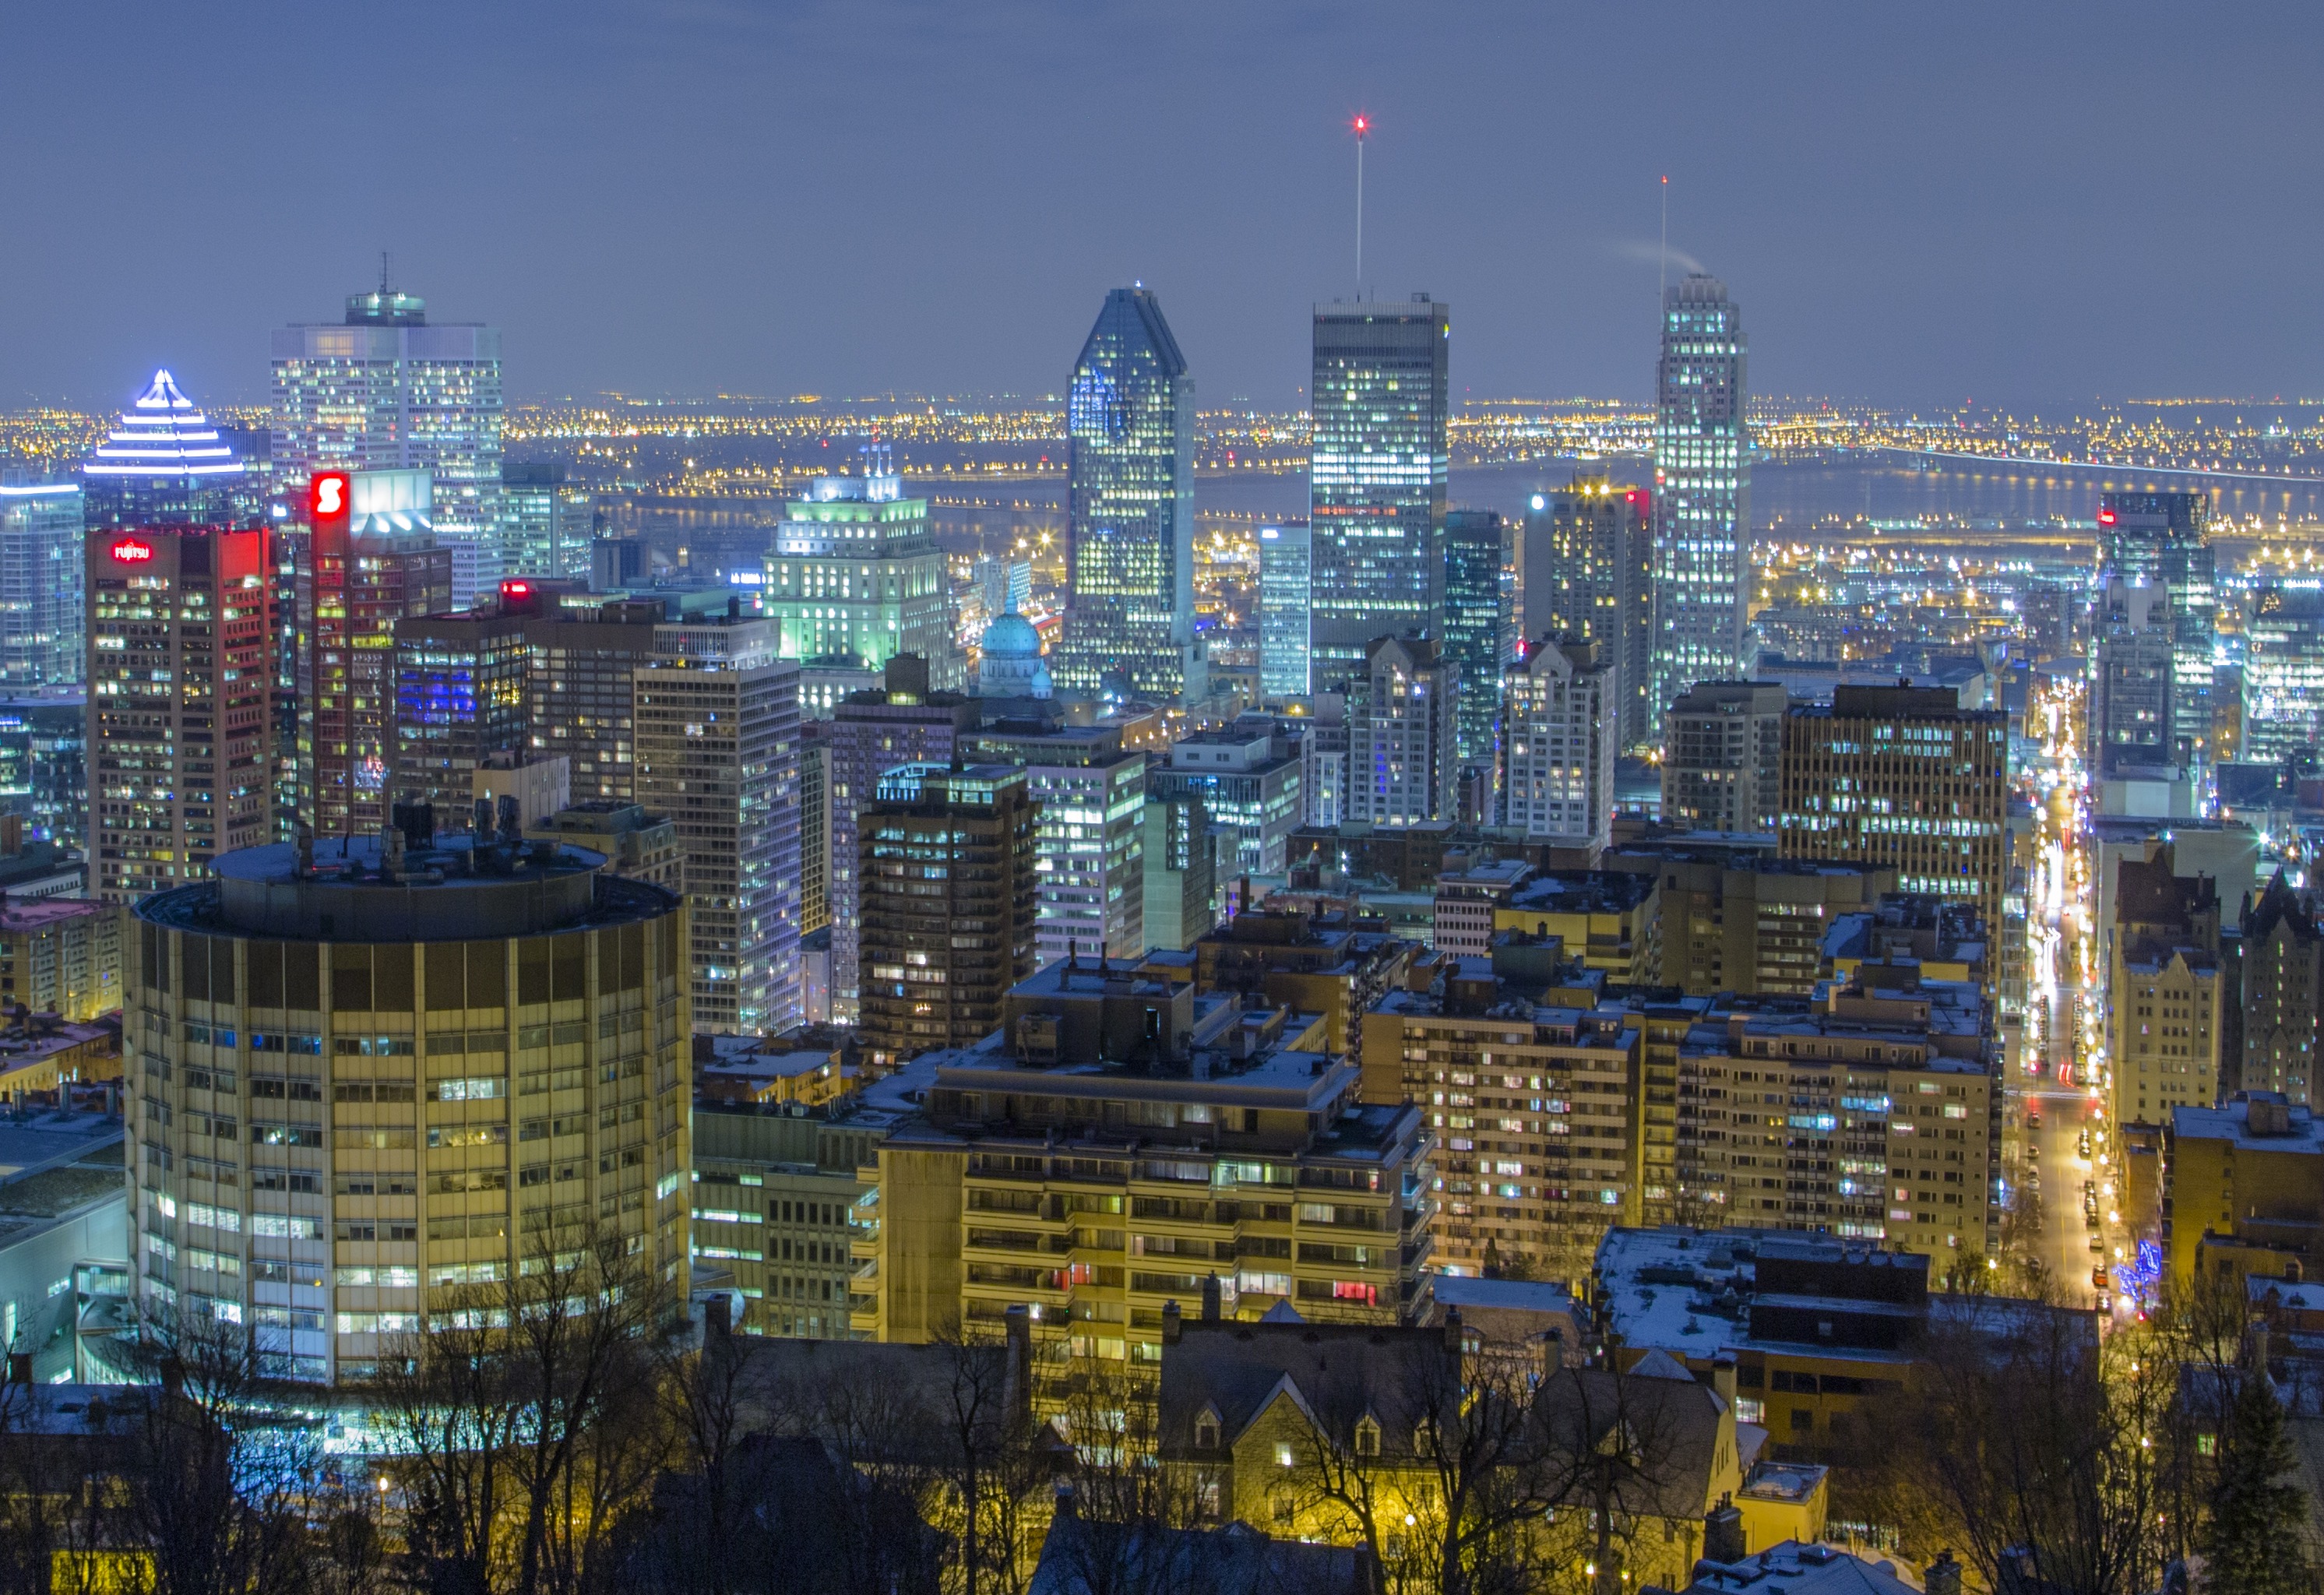
horizon, skyline, night, building, city, skyscraper, urban, cityscape, panorama, downtown, dusk, evening, landmark, long exposure, tower block, lights, montreal, metropolis, neighbourhood, bird's eye view, aerial photography, urban area, residential area, geographical feature, human settlement, metropolitan area, mont royal